C4orf36

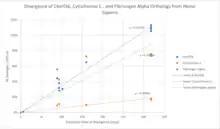

Immunostaining of c4orf36 in syncytiotrophoblast cells (STBs) of mid-gestation human embryos showed a dense punctate pattern consistent with that of c4orf36’s fungal protein analog, dynein light chain, which is involved in intracellular cargo transport and other cellular processes. In another study, ovarian cancer (OVCA) cell lines were treated with gemcitabine. Higher c4orf36 expression was associated with in vitro chemoresistance to the drug, indicating that increased c4orf36 expression may be related to decreased OCVA patient survival. Furthermore, microarray data suggests that C4orf36 expression levels are higher in the saliva of pre-treatment pancreatic cancer patients than that of healthy controls.